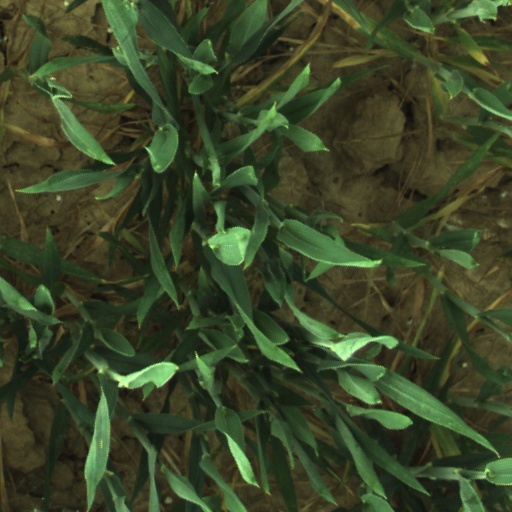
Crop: wheat